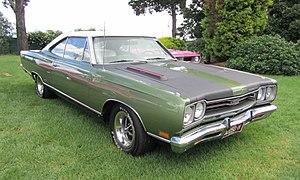
La Plymouth GTX est une automobile introduite sous le nom de Belvedere GTX en 1967 par la division Plymouth. Elle a été positionnée comme une Muscle car de performance haut de gamme de taille moyenne jusqu'en 1971.